Norm Robinson

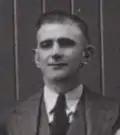
Latchem in 1939

Norman "Latchem" Robinson (29 January 1901 – 18 March 1980) was an Australian professional rugby league footballer, coach, selector and club administrator for the Balmain Tigers club in Sydney and a City, State and National selector and manager. He also served as NSW and Australian coach in 1948 and 1958 respectively.